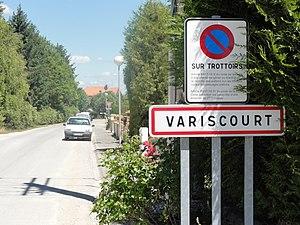
Variscourt (Aisne) city limit sign
Variscourt est une commune française située dans le département de l'Aisne, en région Hauts-de-France.